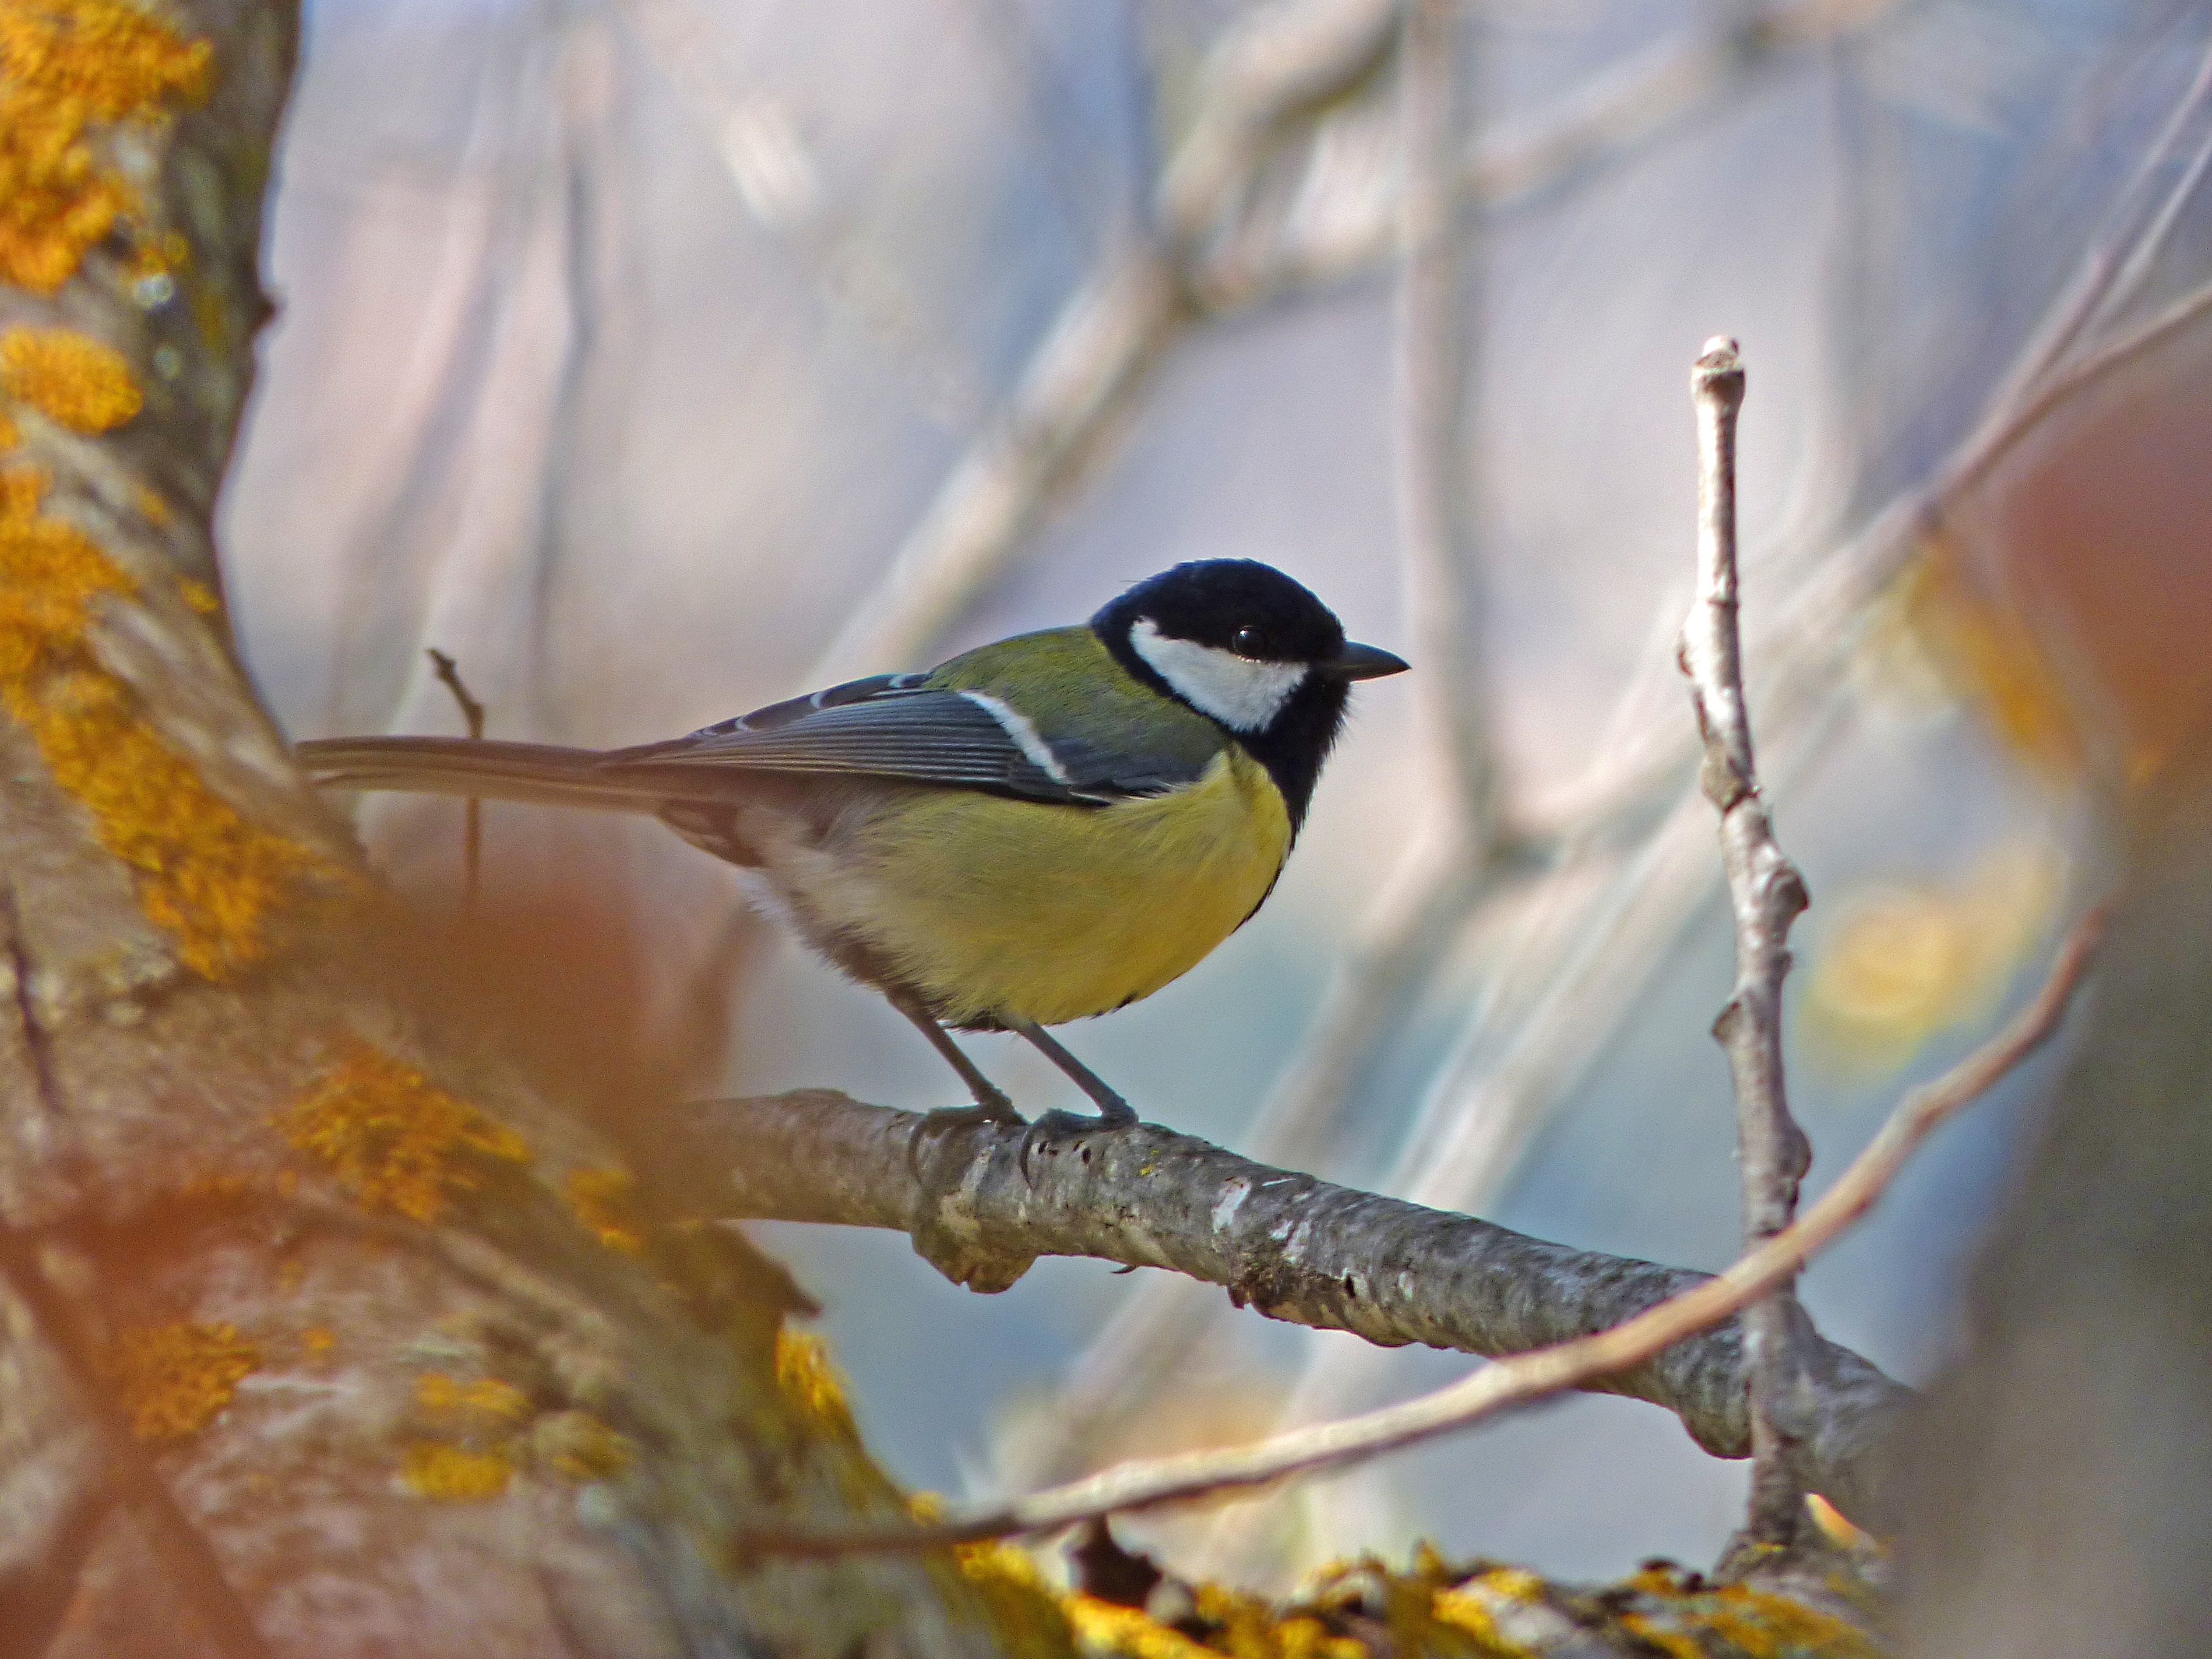
tree, nature, branch, bird, wildlife, beak, yellow, fauna, branches, vertebrate, finch, tit, chickadee, wild birds, parus major, old world flycatcher, perching bird, coal mallarenga